Dalyellup, Western Australia

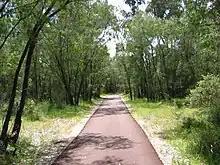
Tuart Walk.

Two large areas within the suburb were set aside as open space - about of pristine tuart forest, officially named the Usher-Dalyellup Regional Park in 2003, with an interpretative walkway leading to Ocean Drive in neighbouring Usher which was opened on 8 October 2007 by the Minister for the South West, and about of dunes and foreshore to the south. A small shopping centre provides for daily needs, but most residents used Bunbury's shopping facilities, until the new shopping centre opened in 2015.